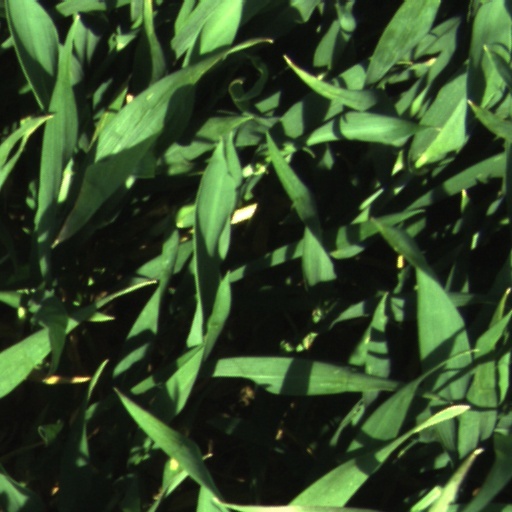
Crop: wheat